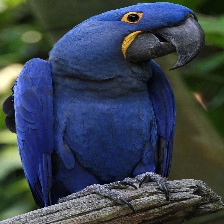
Species: HYACINTH MACAW
Scientific name: ANODORHYNCHUS HYACINTHINUS
ImageNet parent category: macaw